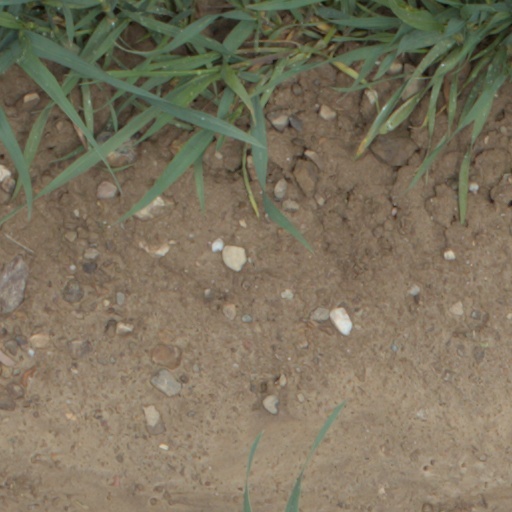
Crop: wheat